Dushikou

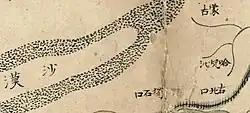
Gubeikou and Dushikou marked as the principal gateways through the Great Wall on the general map in the 1754 "Provincial Atlas of the Qing Empire"

Dushikou is an ancient town, first built in the Tang dynasty. It still contains stone paved streets and old buildings. It is located at one of the passes in the Great Wall for which it is named. , it has 12 villages under its administration.